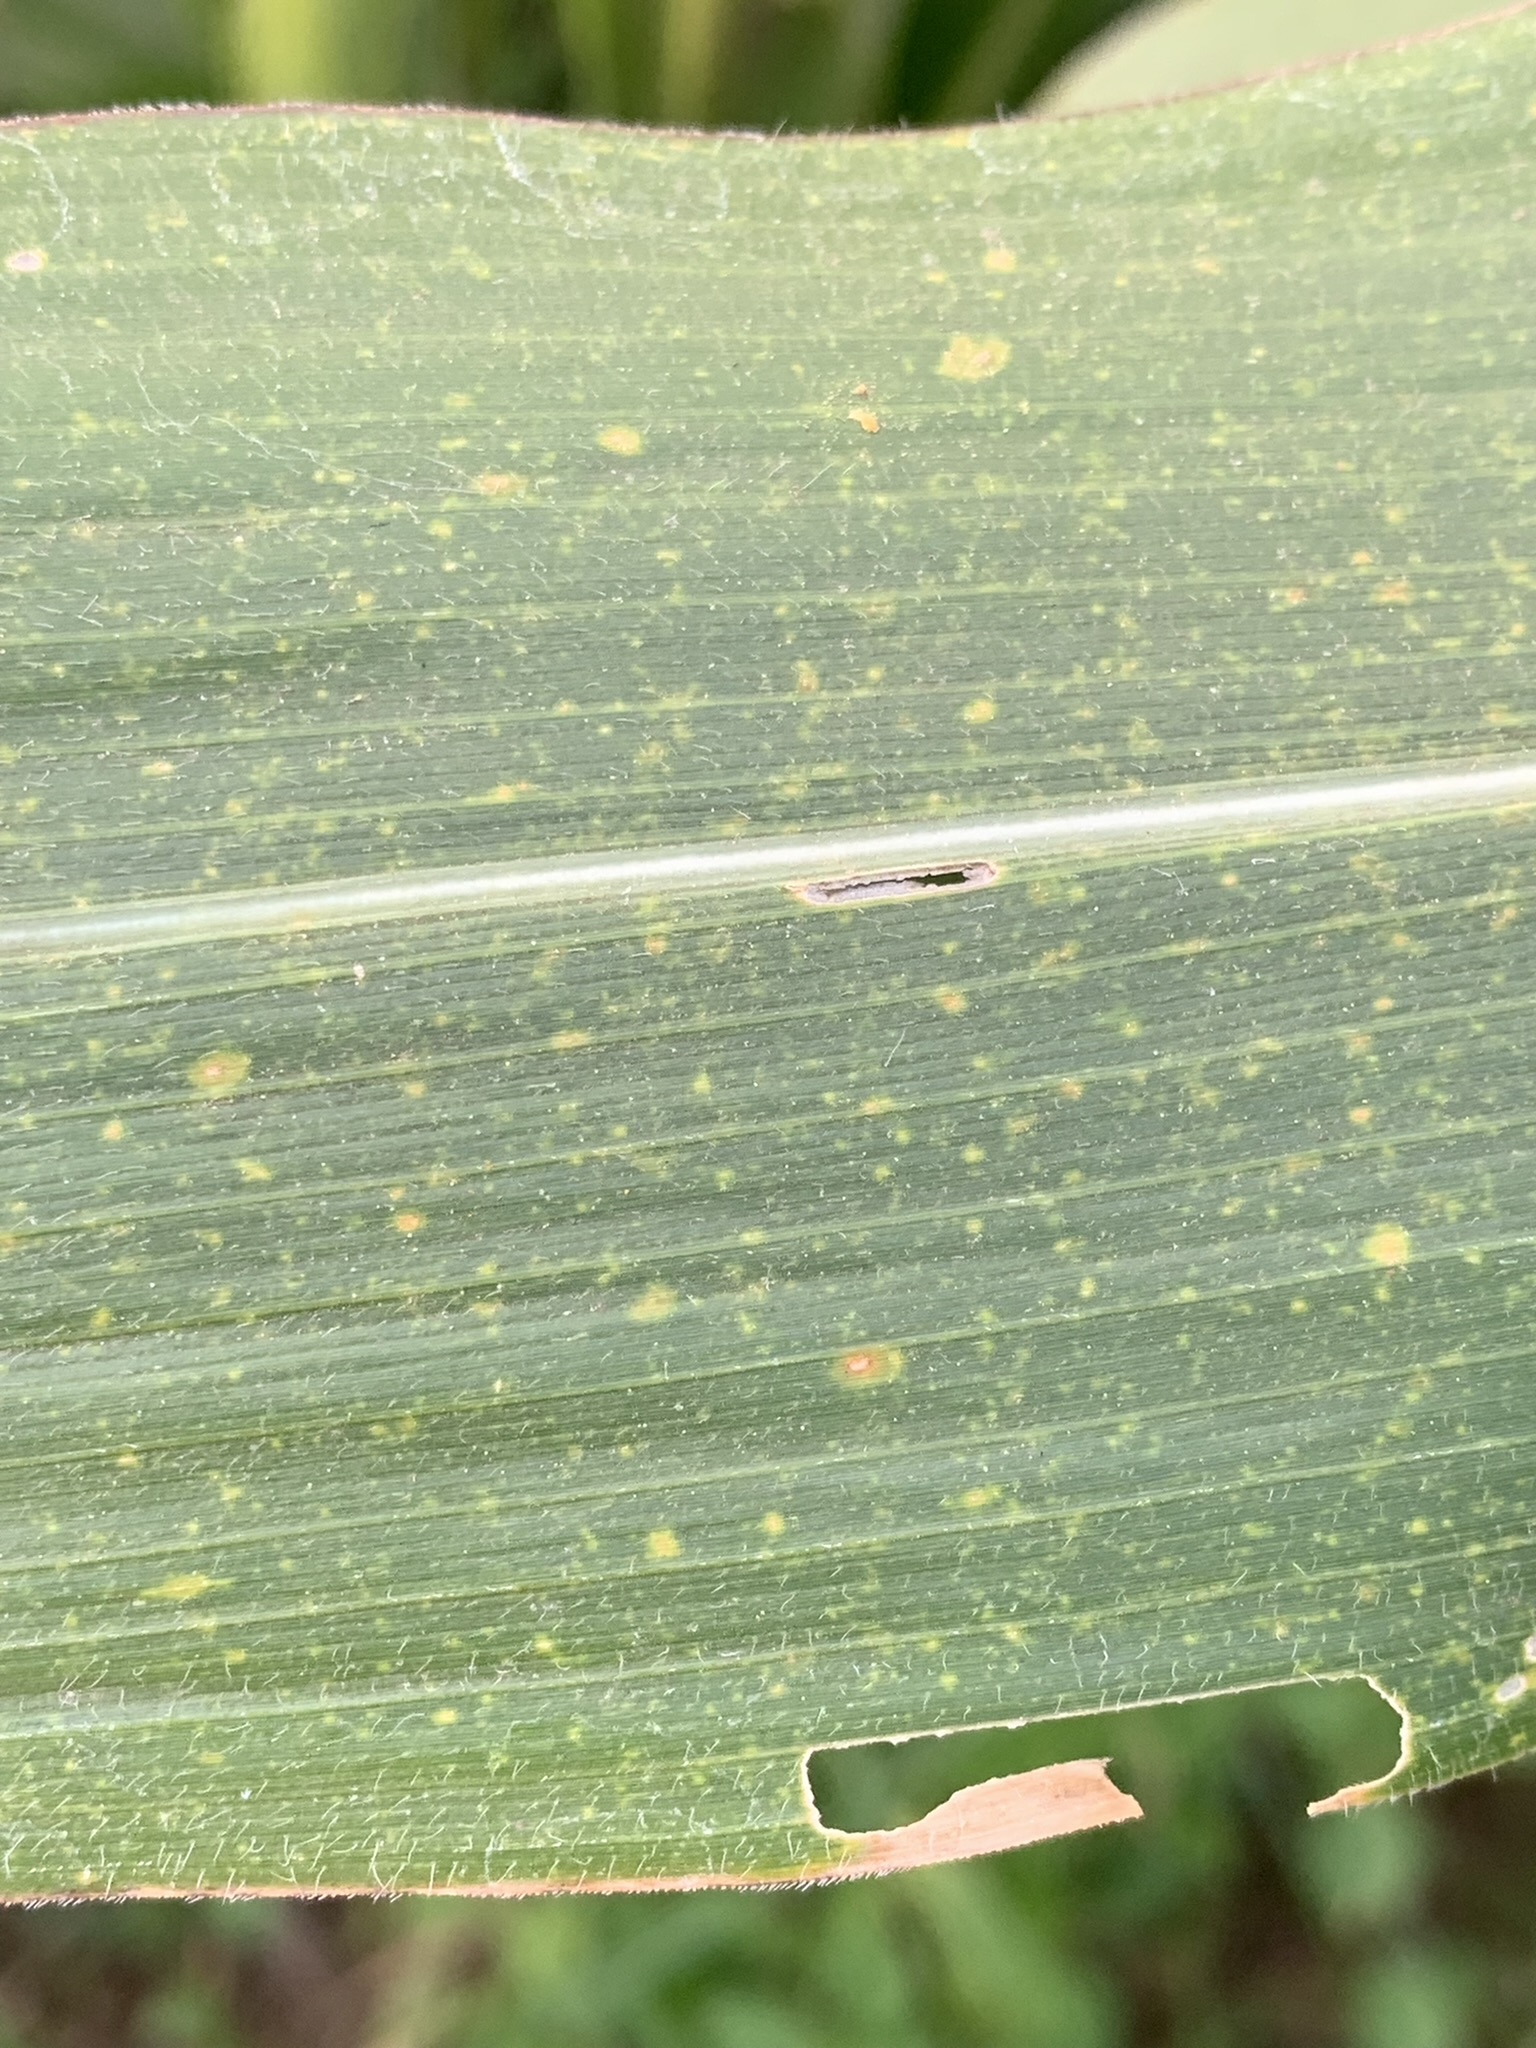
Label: MLN